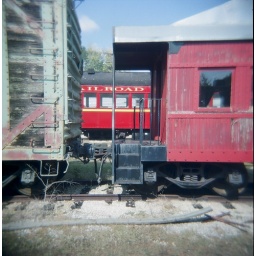
I bet there's rich folks eating in a fancy dining car